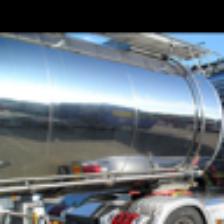
Label: NonHuman